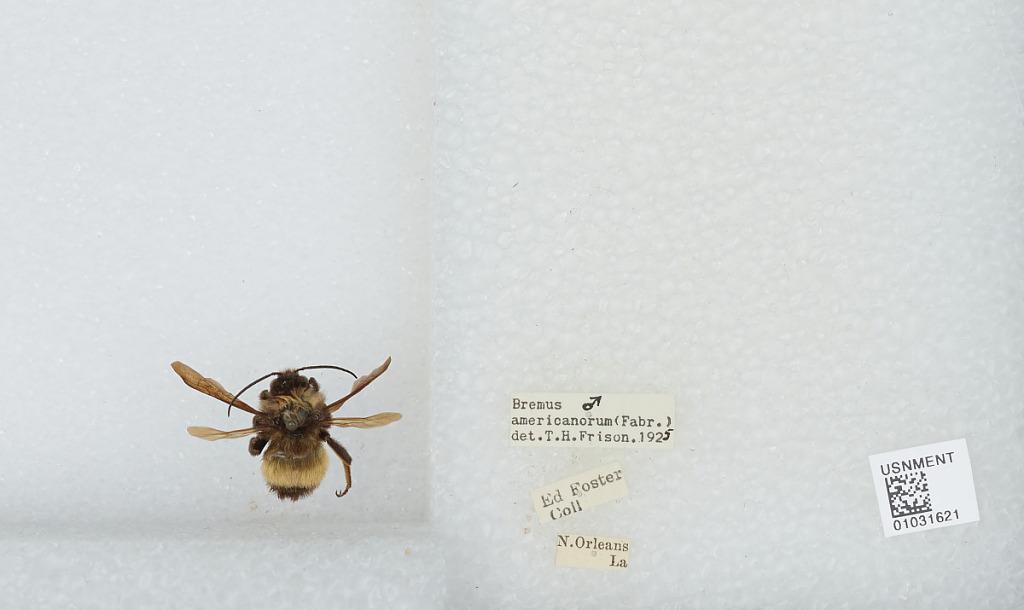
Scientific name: Bombus (Fervidobombus) pensylvanicus pensylvanicus (De Geer)
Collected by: E. Foster
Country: United States
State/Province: Louisiana
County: Orleans
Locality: New Orleans
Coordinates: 29.95, -90.07